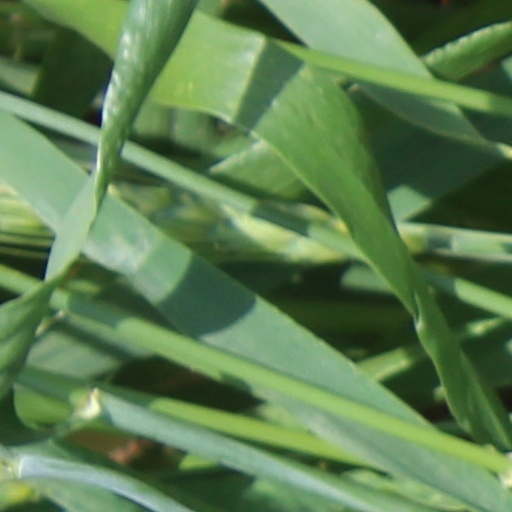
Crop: wheat